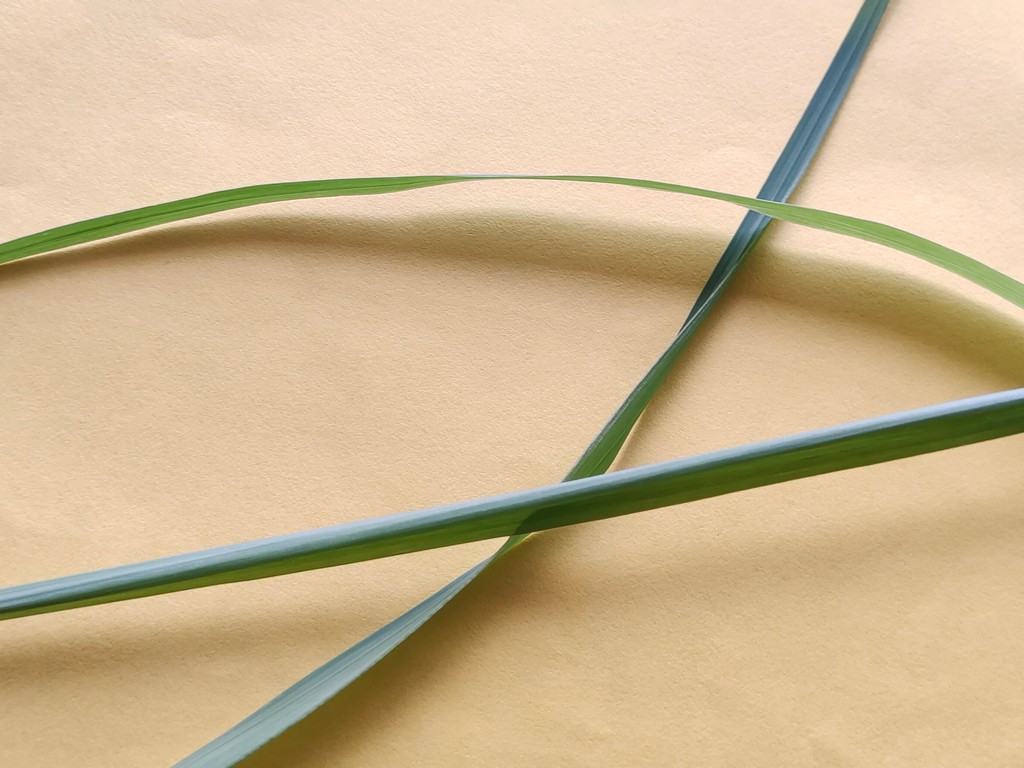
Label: Healthy